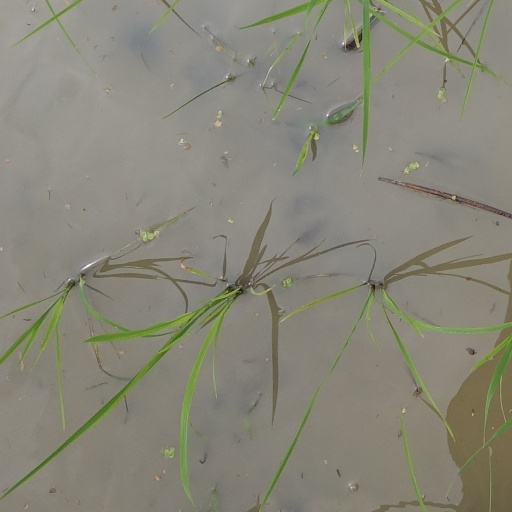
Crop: rice